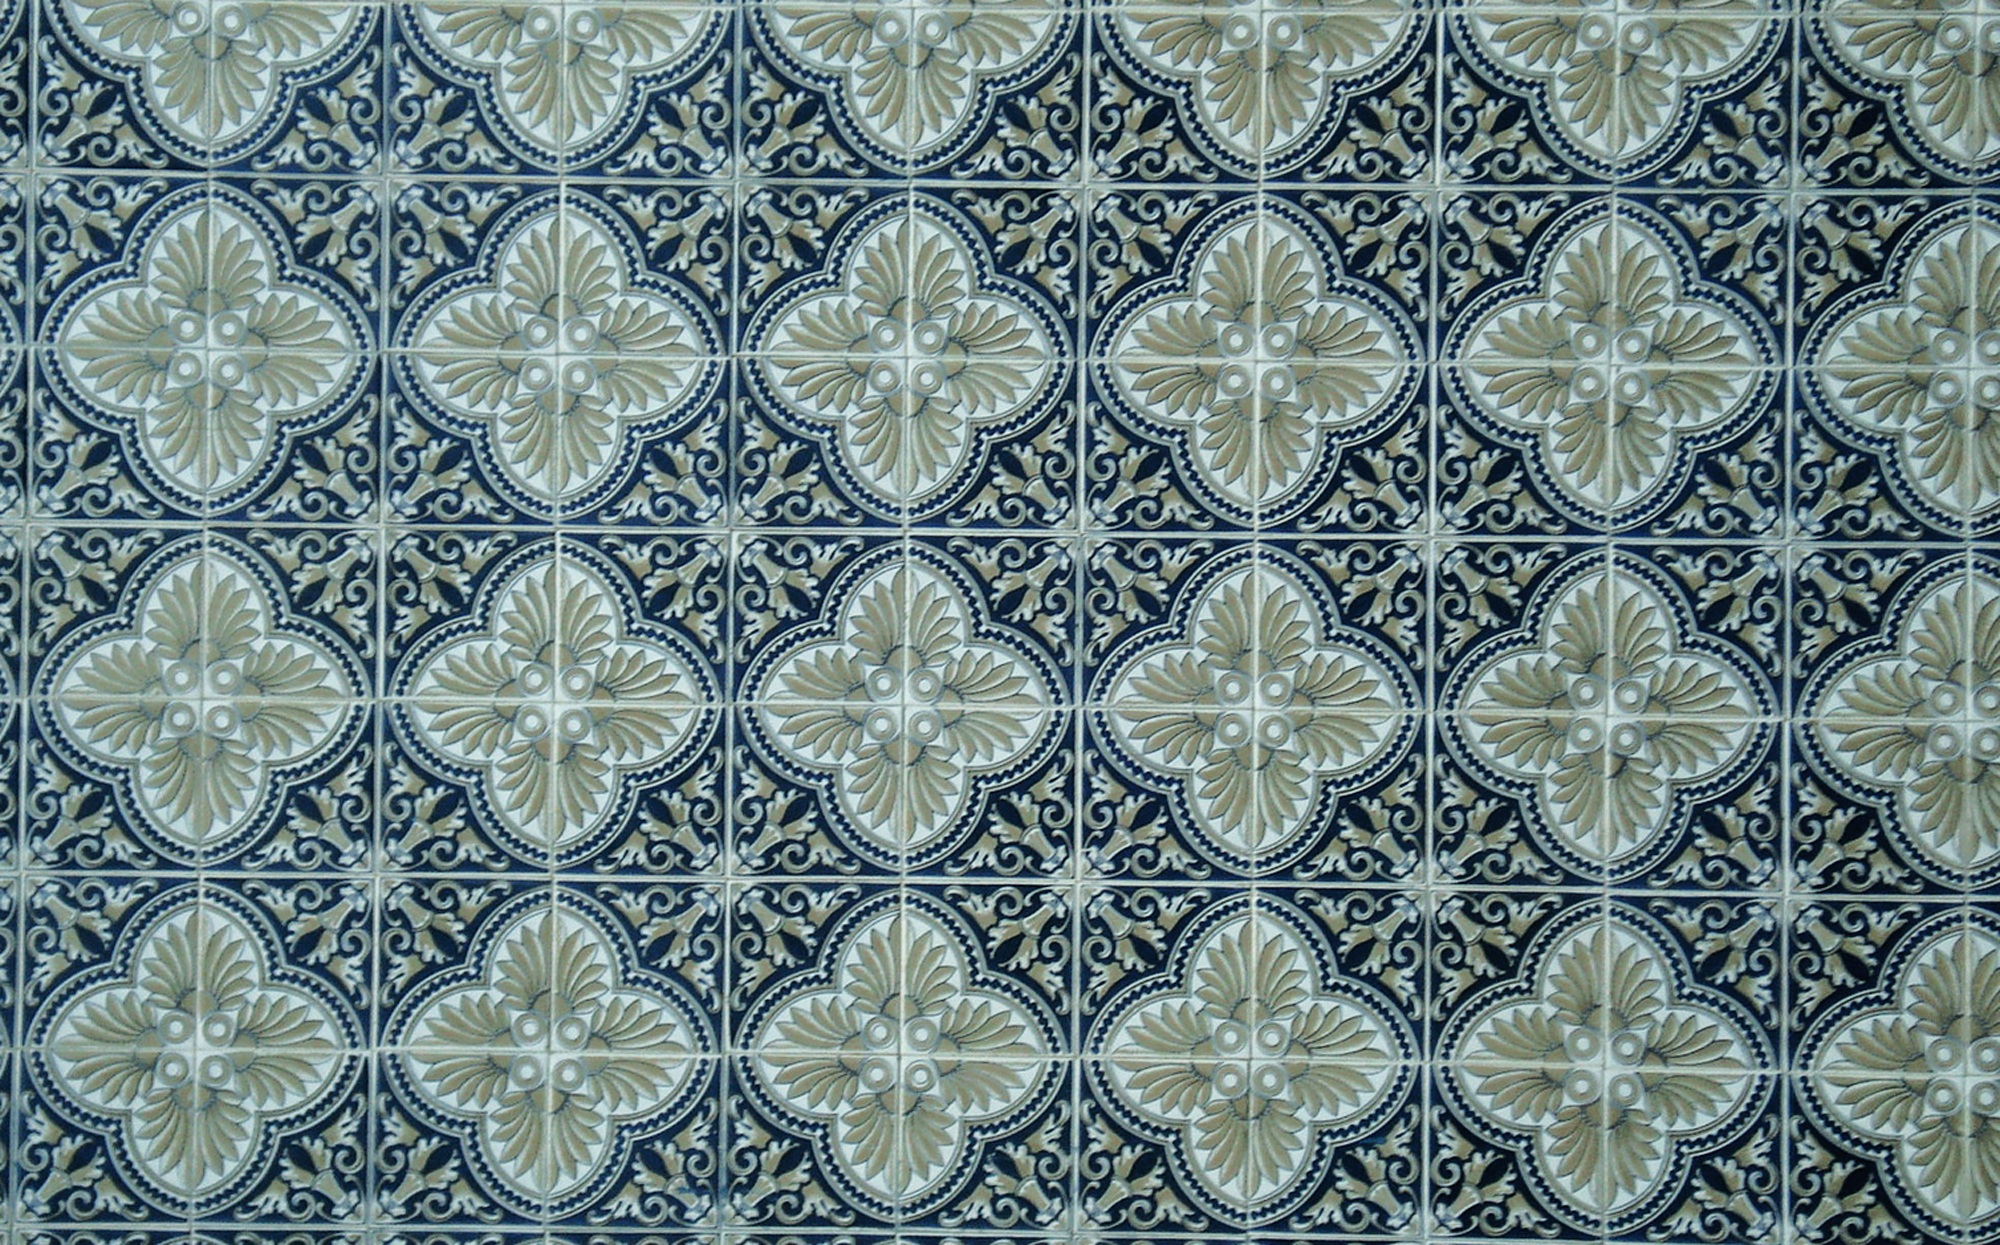
texture, floor, pattern, tile, craft, circle, interior design, textile, art, design, decorative, mosaic, tiles, wallpaper, geometrical, flooring